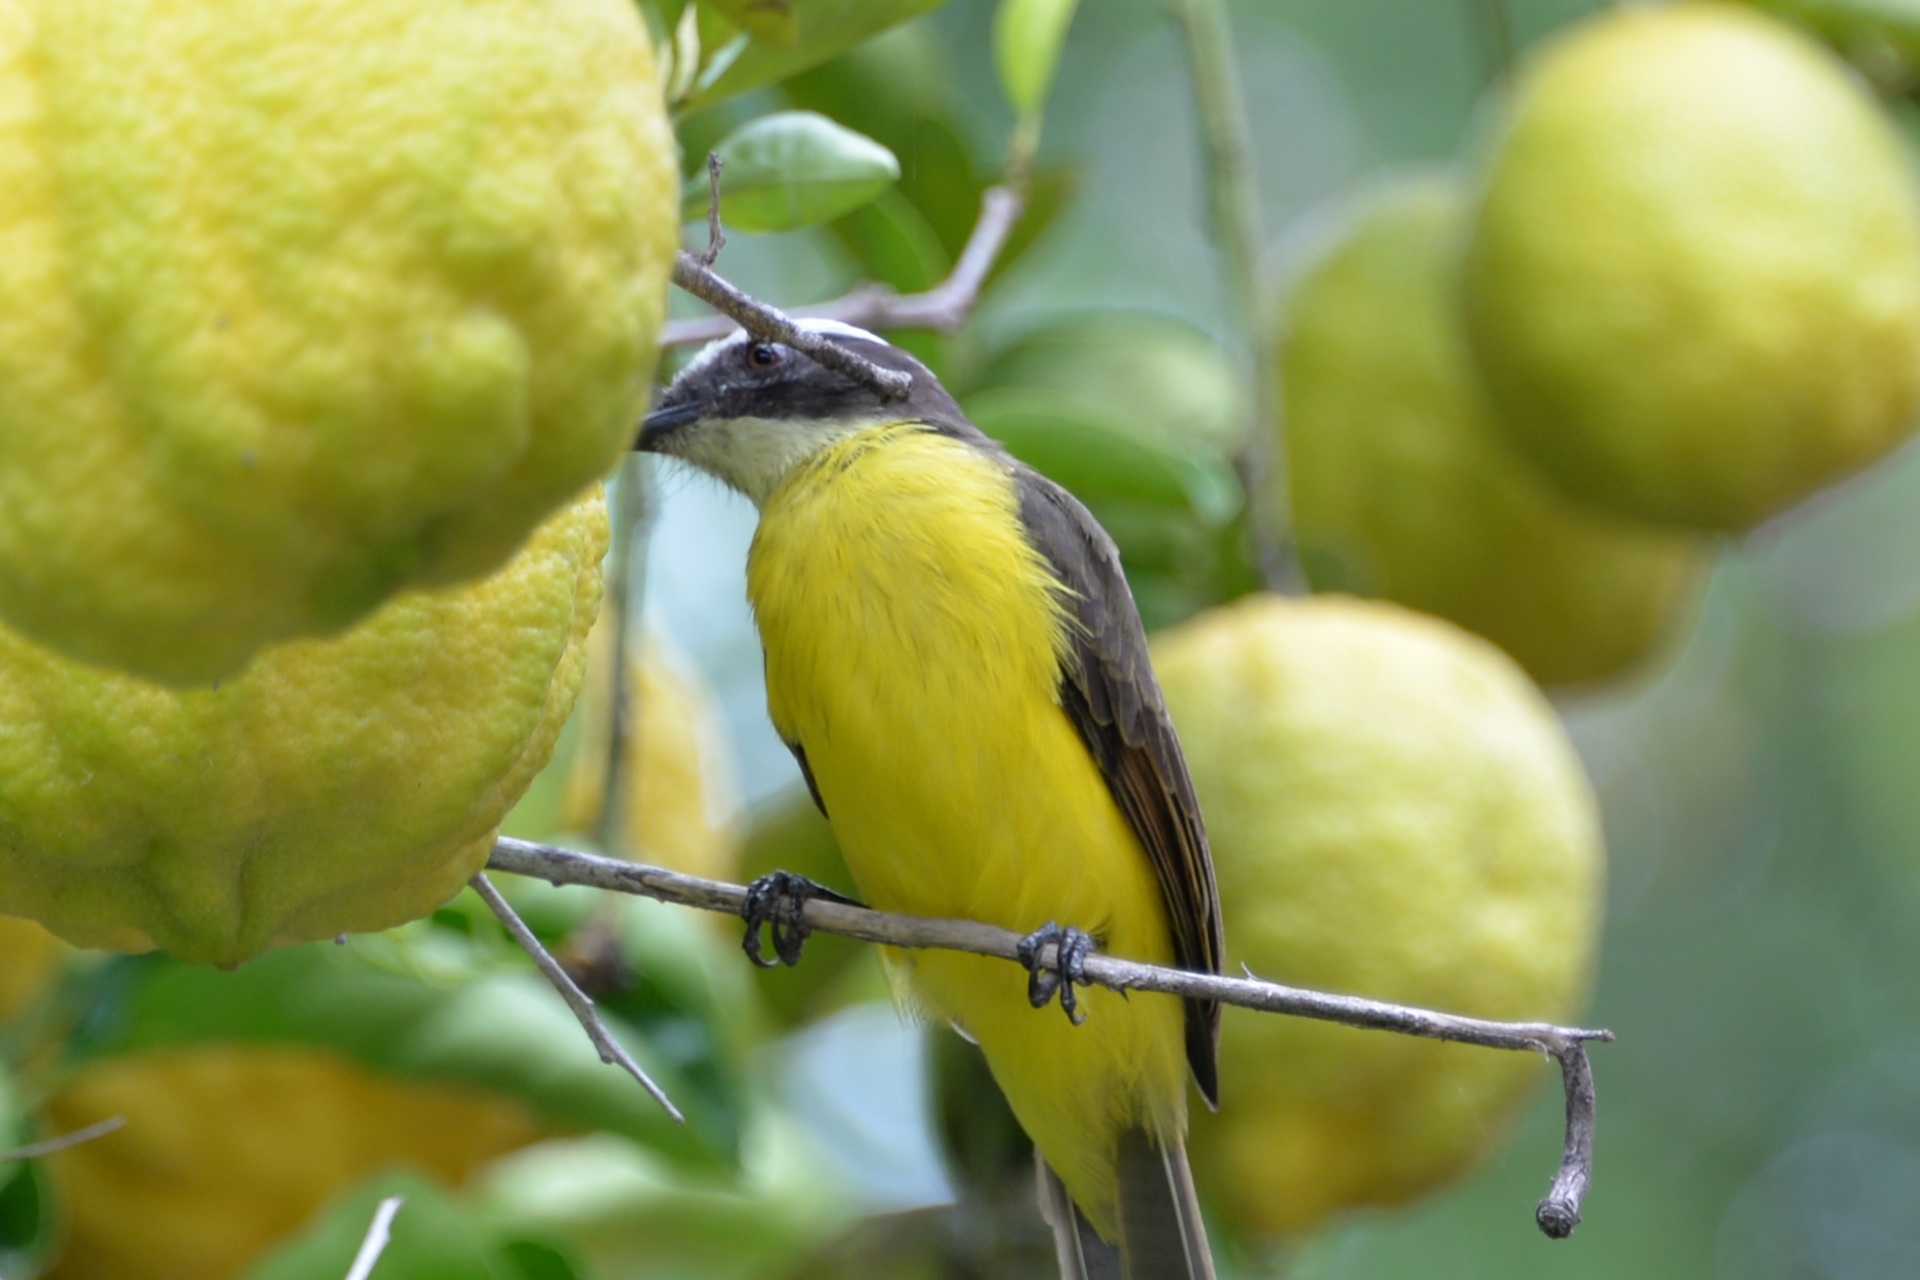
branch, bird, plant, farm, flower, food, green, produce, yellow, flora, fauna, lemon tree, perching bird, knew